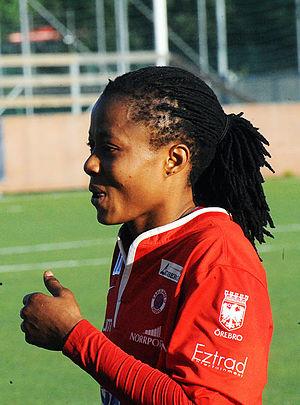
Ogonna Chukwudi, né le 14 septembre 1988 à Lagos, est une footballeuse internationale nigériane. Elle évolue au poste de milieu de terrain.